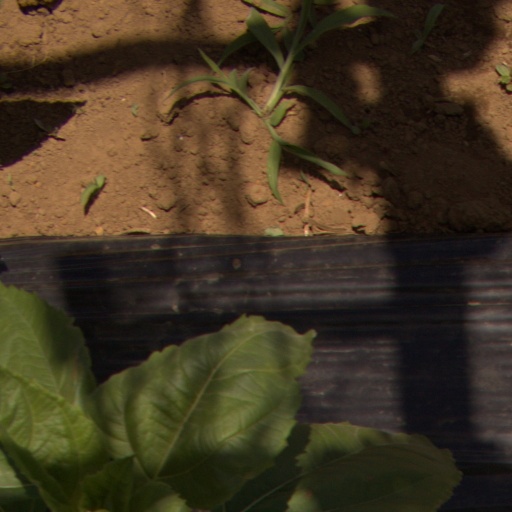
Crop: Jerusalem artichoke